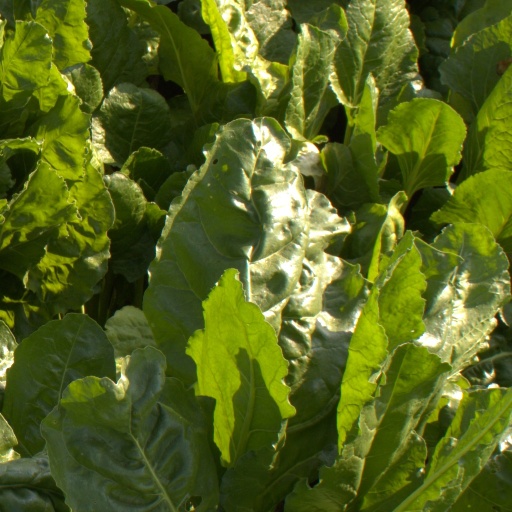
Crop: sugar beet